John Henry Rasor

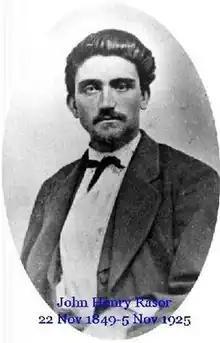
John Henry Rasor in 1880

John Henry Rasor (22 November 1849 - 5 November 1925) was a Plano, Texas, United States cotton farmer.